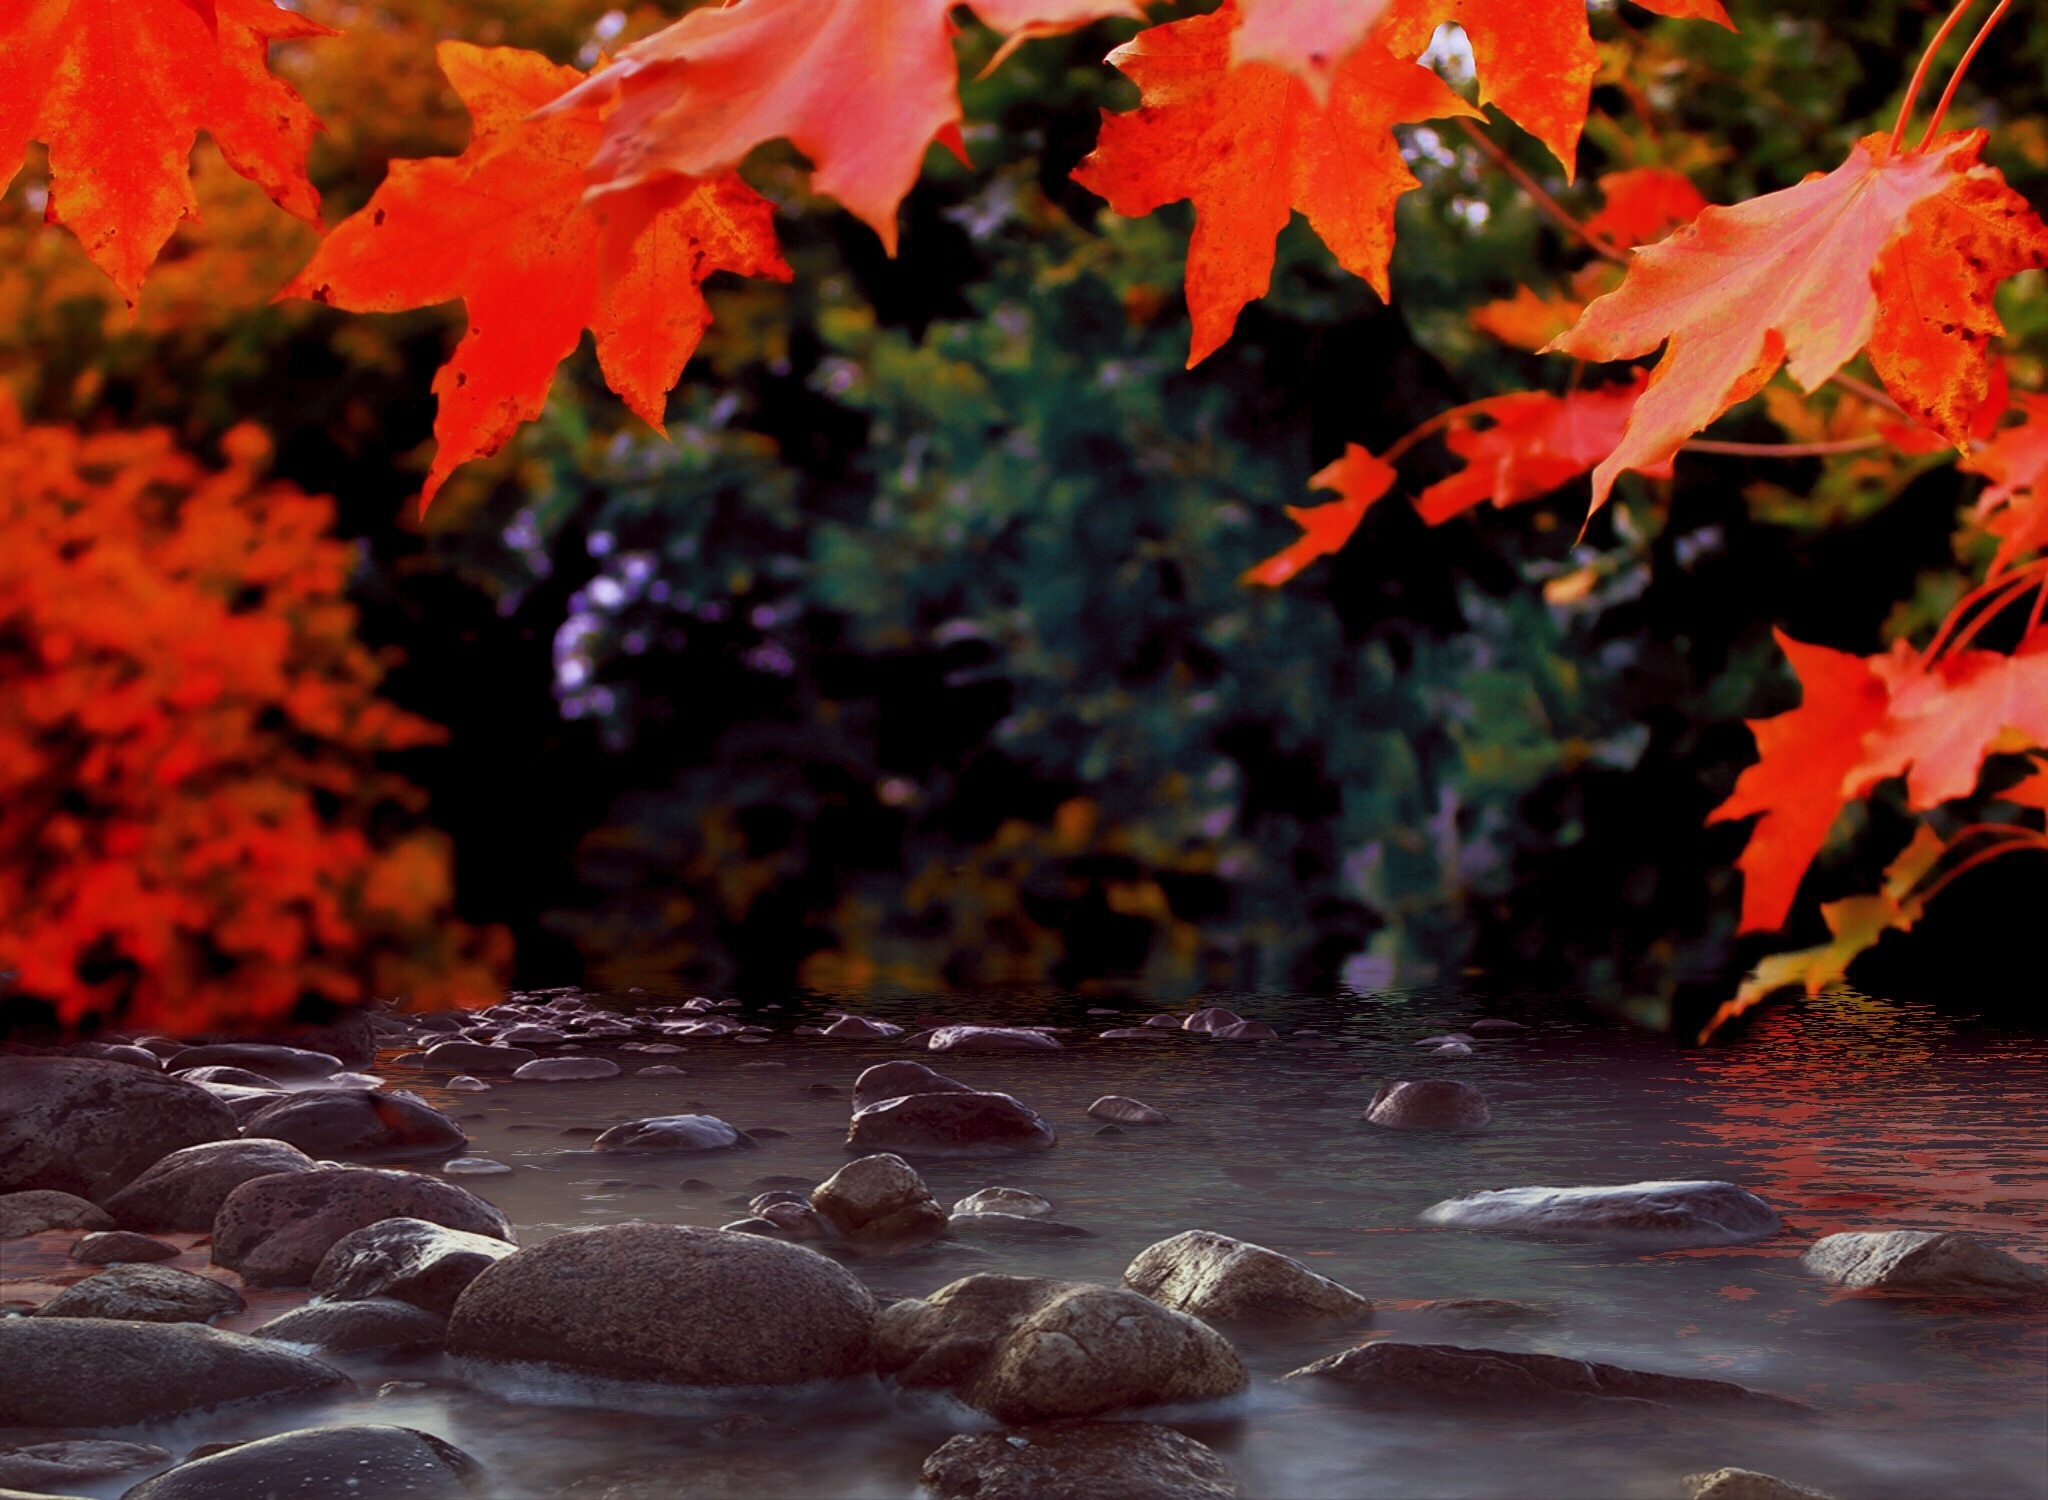
tree, nature, forest, plant, leaf, flower, foliage, stream, mystery, spring, lush, autumn, scenery, season, woods, shady, hidden, clearing, glade, woody plant